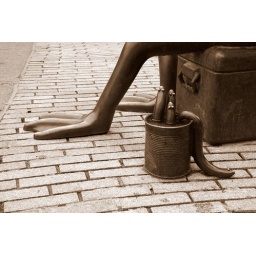
Really cute frog monument in the centre of Boston.